Bolesławiec

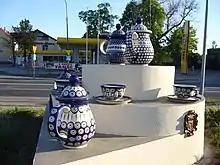
Ceramic from Bolesławiec

The Slavs arrived in Silesia in the 7th century, but no traces of their residence at that time have been found in the Bolesławiec area, nor have the remains of the so-called Sukow-Szeligii culture, which covered, inter alia, Western Pomerania, Mecklenburg, Brandenburg, Lusatia, Płock Mazovia, Greater Poland, Silesia and probably temporarily southern Lesser Poland. It occurred in the northern areas of Lower Silesia near Ślęza. The settlement situation in the Bolesławiec area in the 8th century is similarly unclear. According to some researchers, this area was part of the Tornow-Klenica zone, which included part of Lusatia, the Lubusz Land, part of Greater Poland and the northern territories of Lower Silesia. As before, sites confirming that Bolesławiec belonged to this zone have not yet been discovered. The first finds confirming the existence of a settlement in Bolesławiec at the turn of the 8th and 9th centuries are extremely valuable due to their form. This is because the end of a belt of the so-called Blatnica type was found, coming from the Blatnica-Mikulżice zone dated to 790-830. It is distinguished by wares created after the fall of the Avar caganate, referring to Western wares. The end of the belt found in Bolesławiec has Carolingian features. The spur found, on the other hand, is an imitation of early Carolingian wares. Thus, Bolesławiec is located on the border of the Early Carolingian influence, covering the Elbe Slavs, and then a belt east of the Oder and Lusatian Neisse up to Bolesławiec, and then as far as the Ślęza region and in a south-western direction covering Bohemia. An extremely important find is an iron bowl of the so-called Silesian type. Recently, it has been increasingly regarded as the original form of non-ruble money, which was superseded in Moravia and Malopolska by its more perfect form - the axe-like fine. The Bolesławiec bowl is the westernmost find of a fairly compact zone of such products in Silesia. After Silesia entered the circle of influence of the Great Moravian state, the Great Moravian influence, which is evident in the neighbouring Třebovian or Dziadoszan areas, did not reach the Boleslav region. Similarly, the Bohemian influences evident in the first tribe did not reach here.